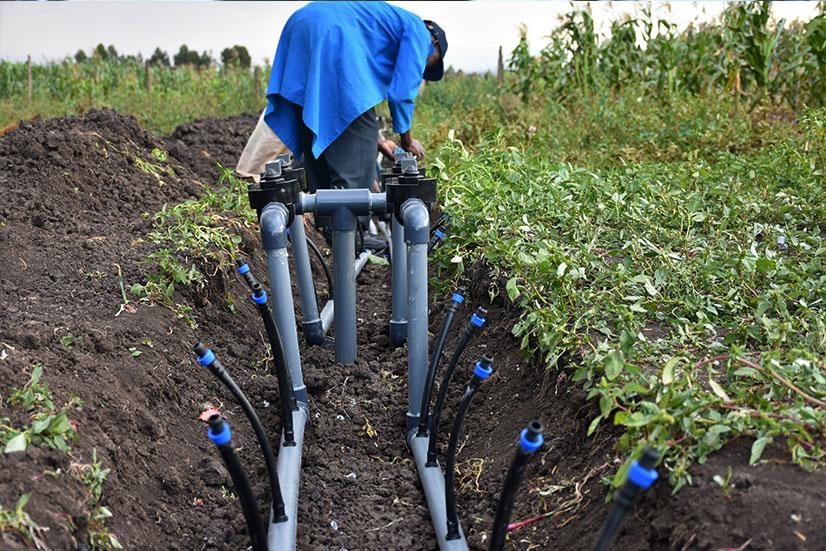
Mtu huyu  mwenye anaonekana kuwa kwenye  shughuli na mwenye aproni  ya rangi ya bluu anaonekana kuseti  [cs] pipe [cs] zake amabazo anatamani kutumia kunyunyuzia  mimea yake maji kwenye shamba lake.